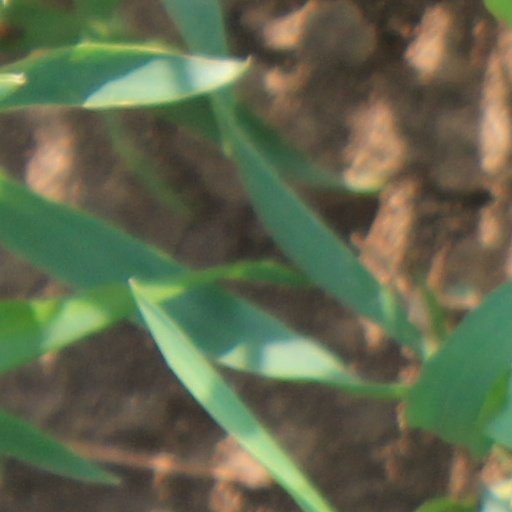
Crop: wheat